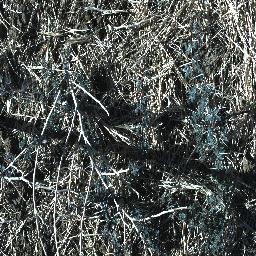
Label: prickly_acacia